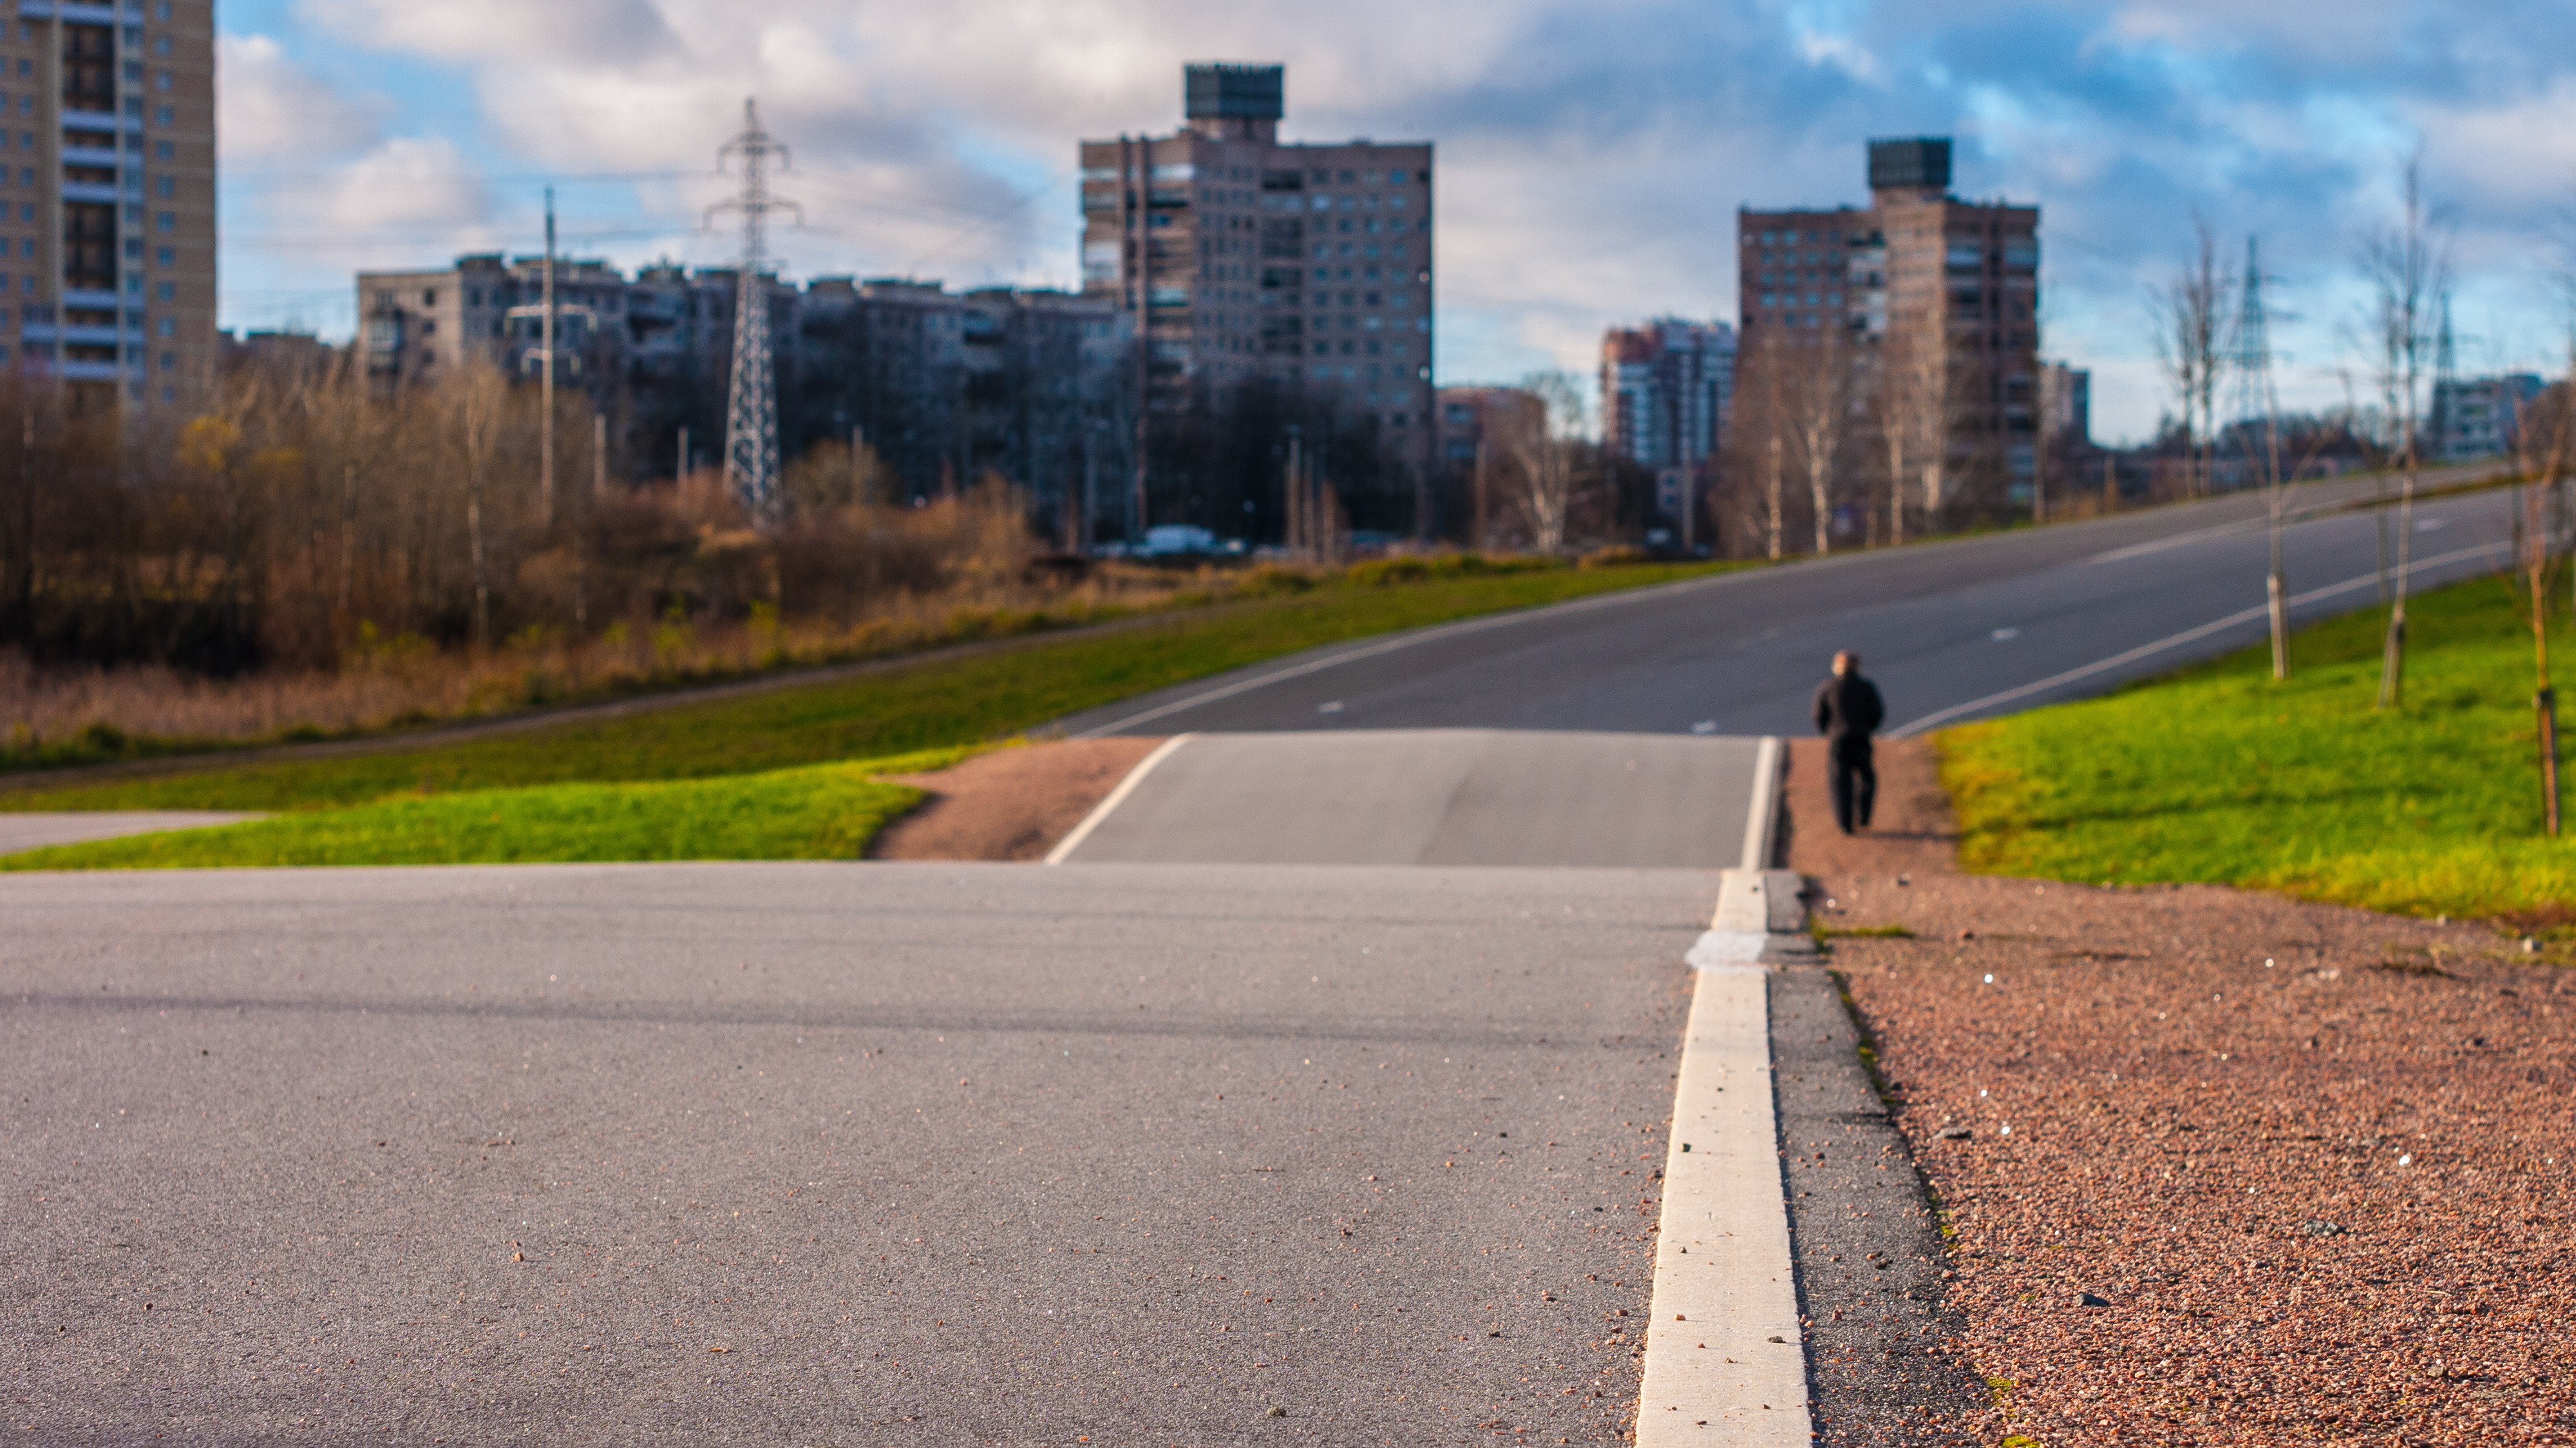
images, sky, cloud, plant, building, street light, infrastructure, road surface, tree, asphalt, thoroughfare, tar, grass, sidewalk, tower block, landscape, city, road, horizon, recreation, shoulder, cityscape, highway, street, lane, nonbuilding structure, freeway, shadow, evening, suburb, pedestrian, walkway, autumn, skyline, leisure, curb, transport, guard rail, downtown